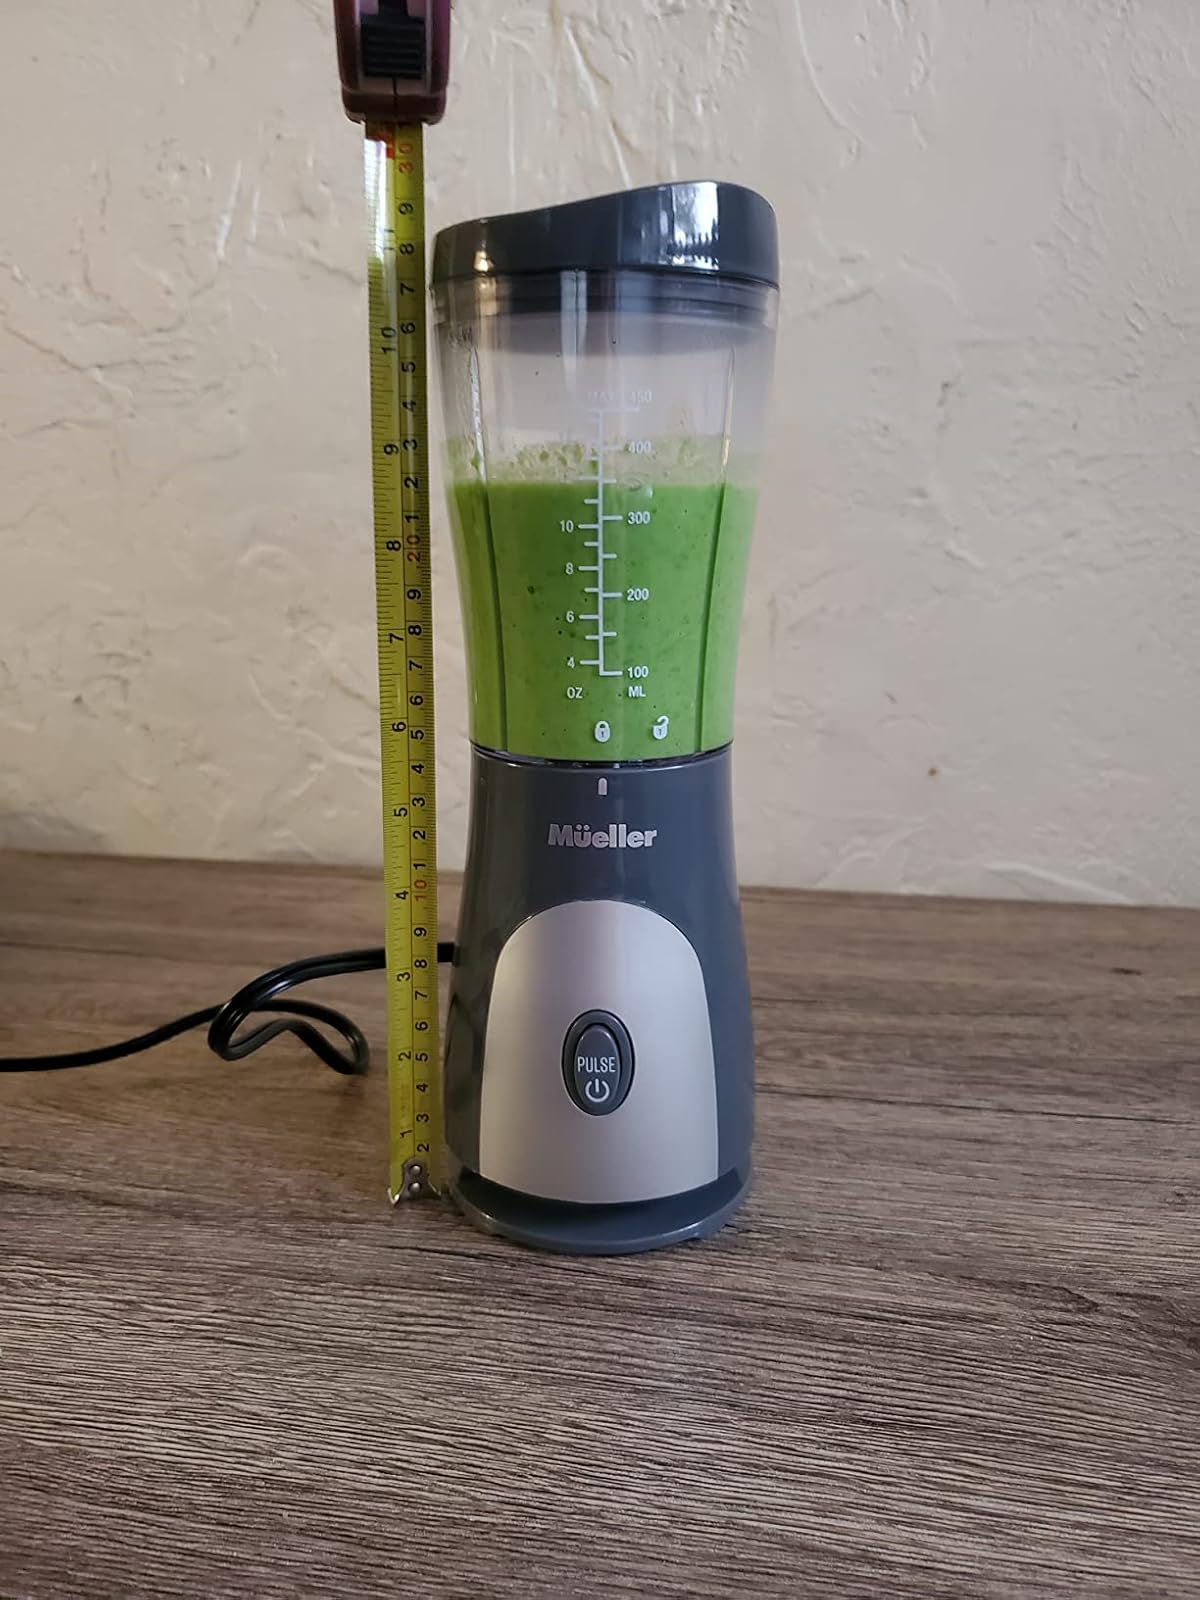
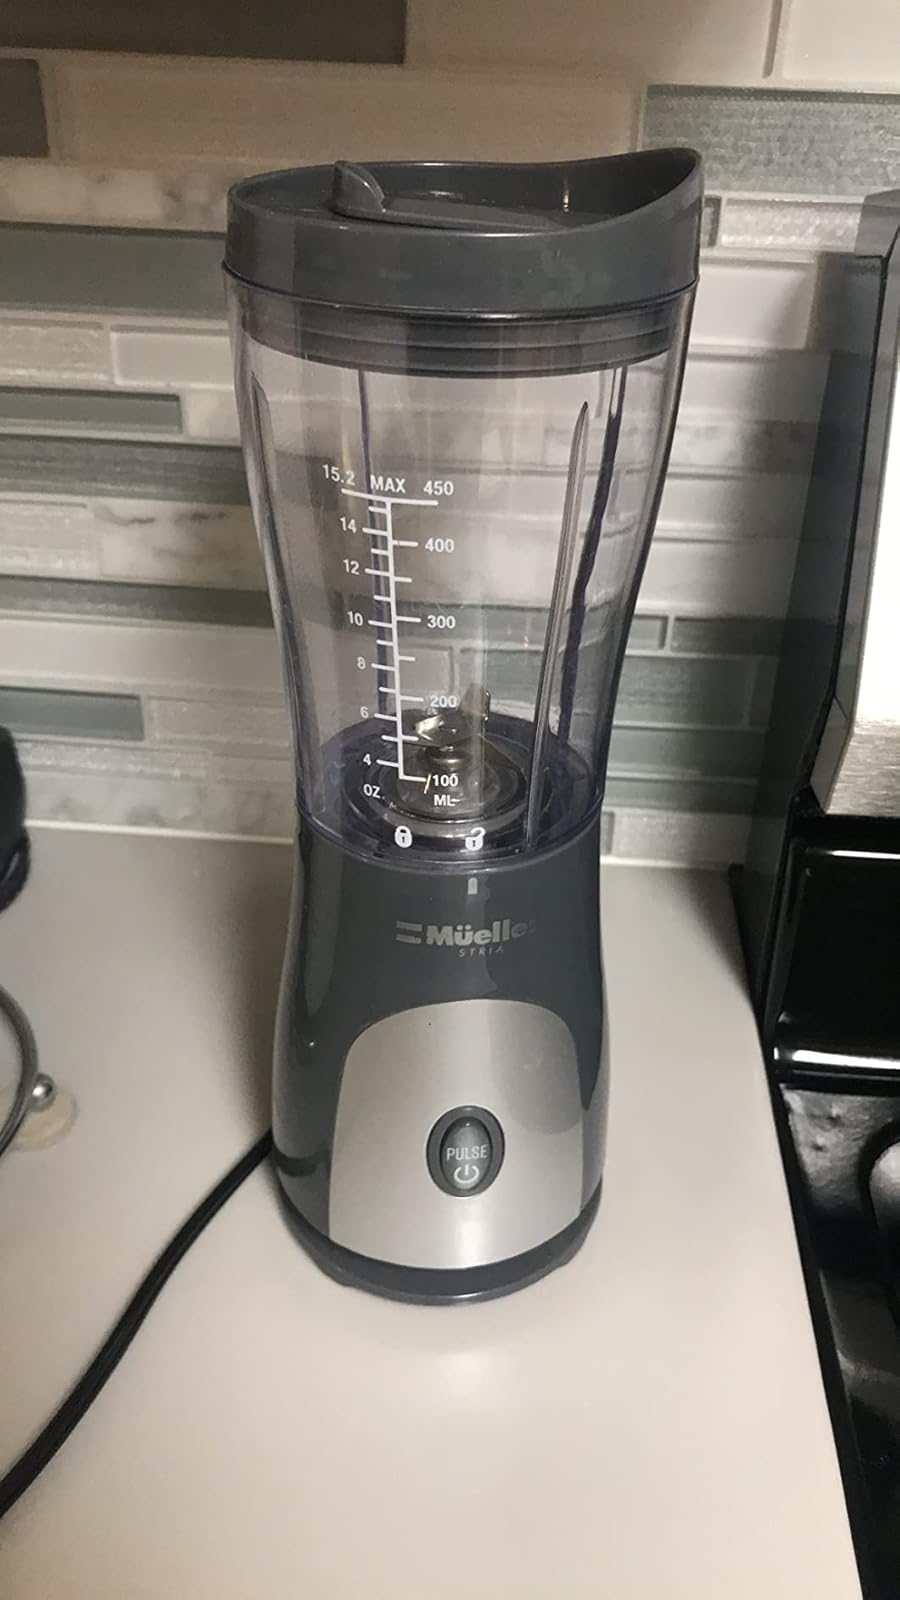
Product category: items_blender
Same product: yes